Andrew Bromwich

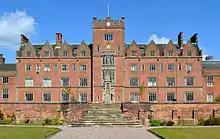
St Mary's College, Oscott

Bromwich died in 1702. He was buried in the family vault at Handsworth.